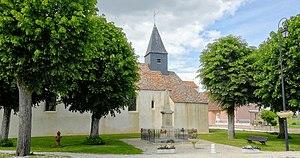
Magny-sur-Tille, Côte d'Or, Bourgogne, France
Magny-sur-Tille est une commune française appartenant à Dijon Métropole située dans le canton de Chevigny-Saint-Sauveur du département de la Côte-d'Or en région Bourgogne-Franche-Comté.